Bishnupur (West Bengal)

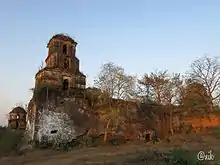
Hawa mahal

In 2018, the Bishnupur Mela was temporarily shifted partly to the temple complex of Bishnupur. It was an innovative idea to keep Bishnupur Terracotta Temples at the backdrop of the main stage. Later on the Bishnupur fair shifted back to the previous place. The Bishnupur Mela was inaugurated with the Gharana Music sung by some renowned persons from Bishnupur Gharana.